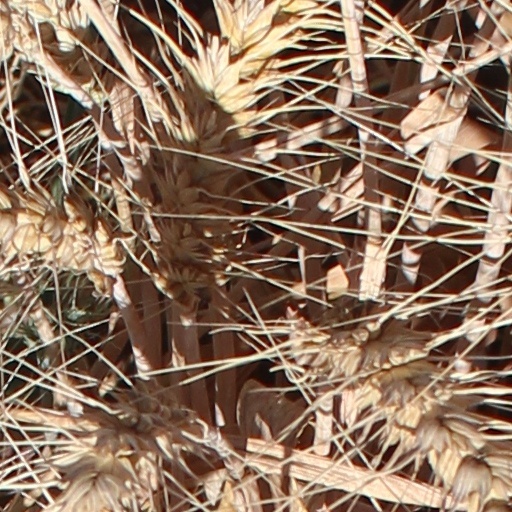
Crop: wheat